Blackpool Sixth Form College

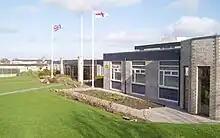
Former buildings, since demolished

The college was opened in 1971 as a dedicated sixth form centre for the nearby Collegiate Grammar School, although it has always attracted students from other schools across the Fylde and beyond. In 1989, the sixth form centre controversially separated from the main school to become a fully independent college. Since then, the number of students has increased and the campus has been extended by several new buildings.